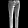
Label: Trouser